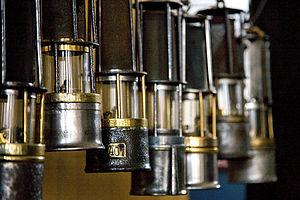
Lampes de mineurs, mine Michal, Ostrava-Michálkovice, République tchèque. Slovenčina: Lampovna narodni kulturni památky dolu Michal